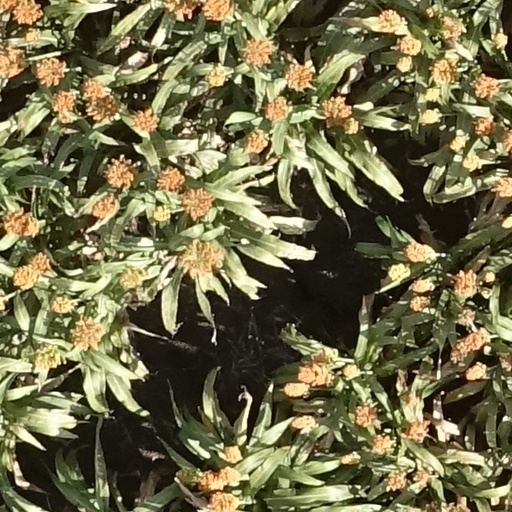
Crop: sorghum